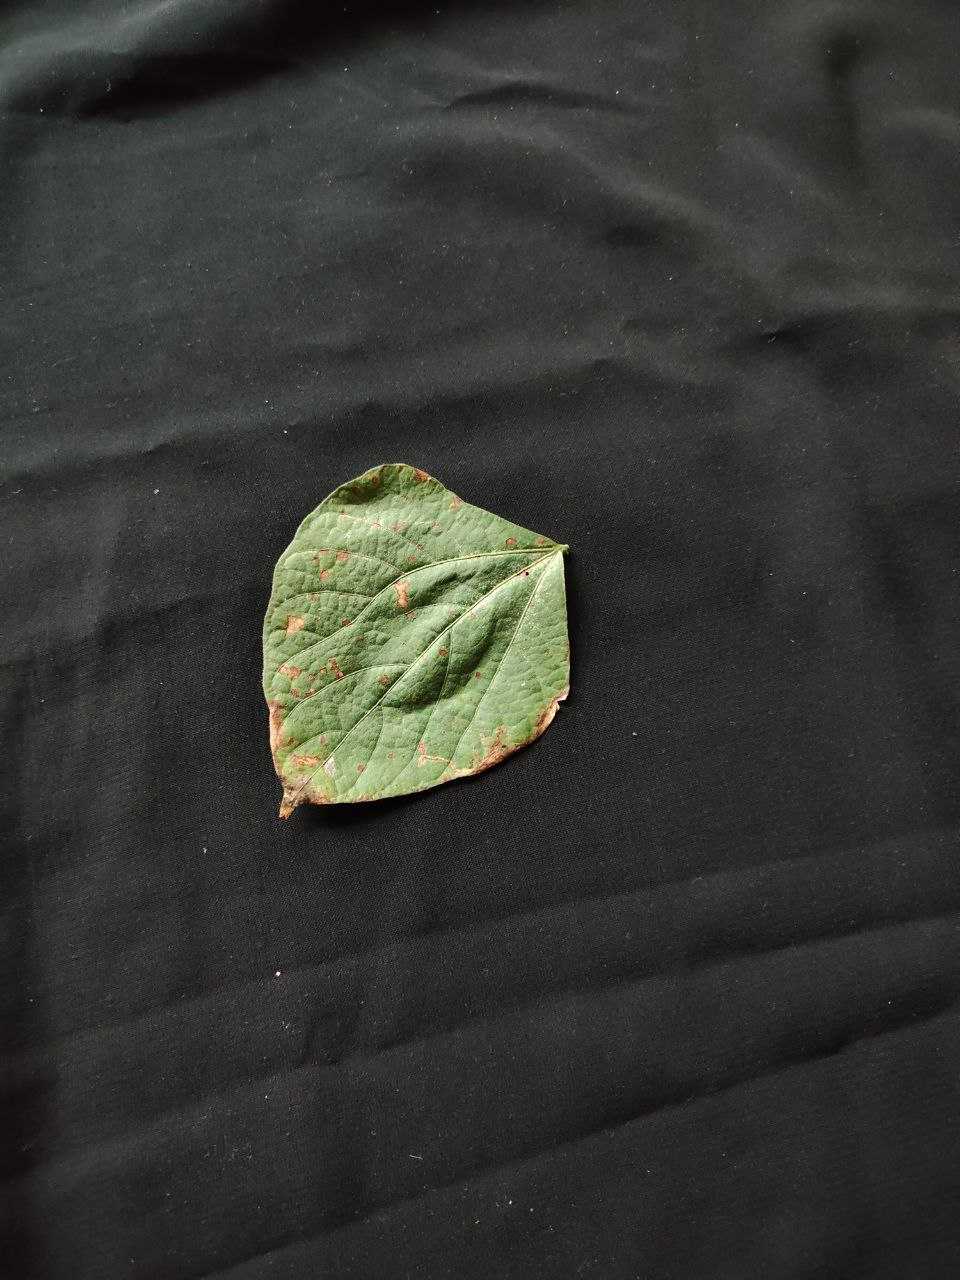
Crop: bean
Leaf condition: Rust